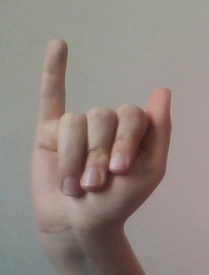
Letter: meem